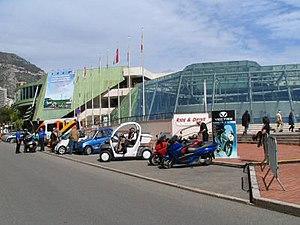
Cet article a pour but de présenter de façon synthétique toute l'année 2016 à la radio, et cela pour tous les pays du monde. On ne retiendra en général que l'actualité des radios de caractère national ou international, afin de ne pas se perdre dans les détails des radios locales.